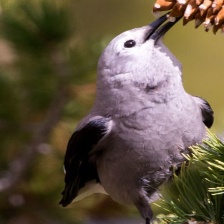
Species: CLARKS NUTCRACKER
Scientific name: NUCIFRAGA COLUMBIANA
ImageNet parent category: jay